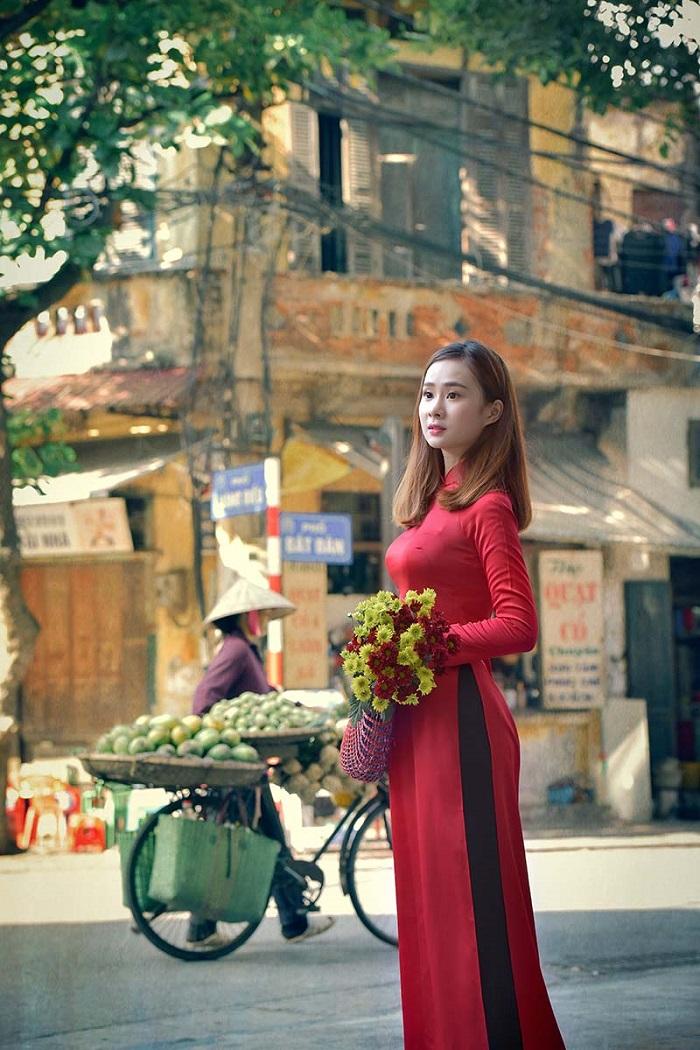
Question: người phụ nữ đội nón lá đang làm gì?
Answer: đang dắt xe đạp